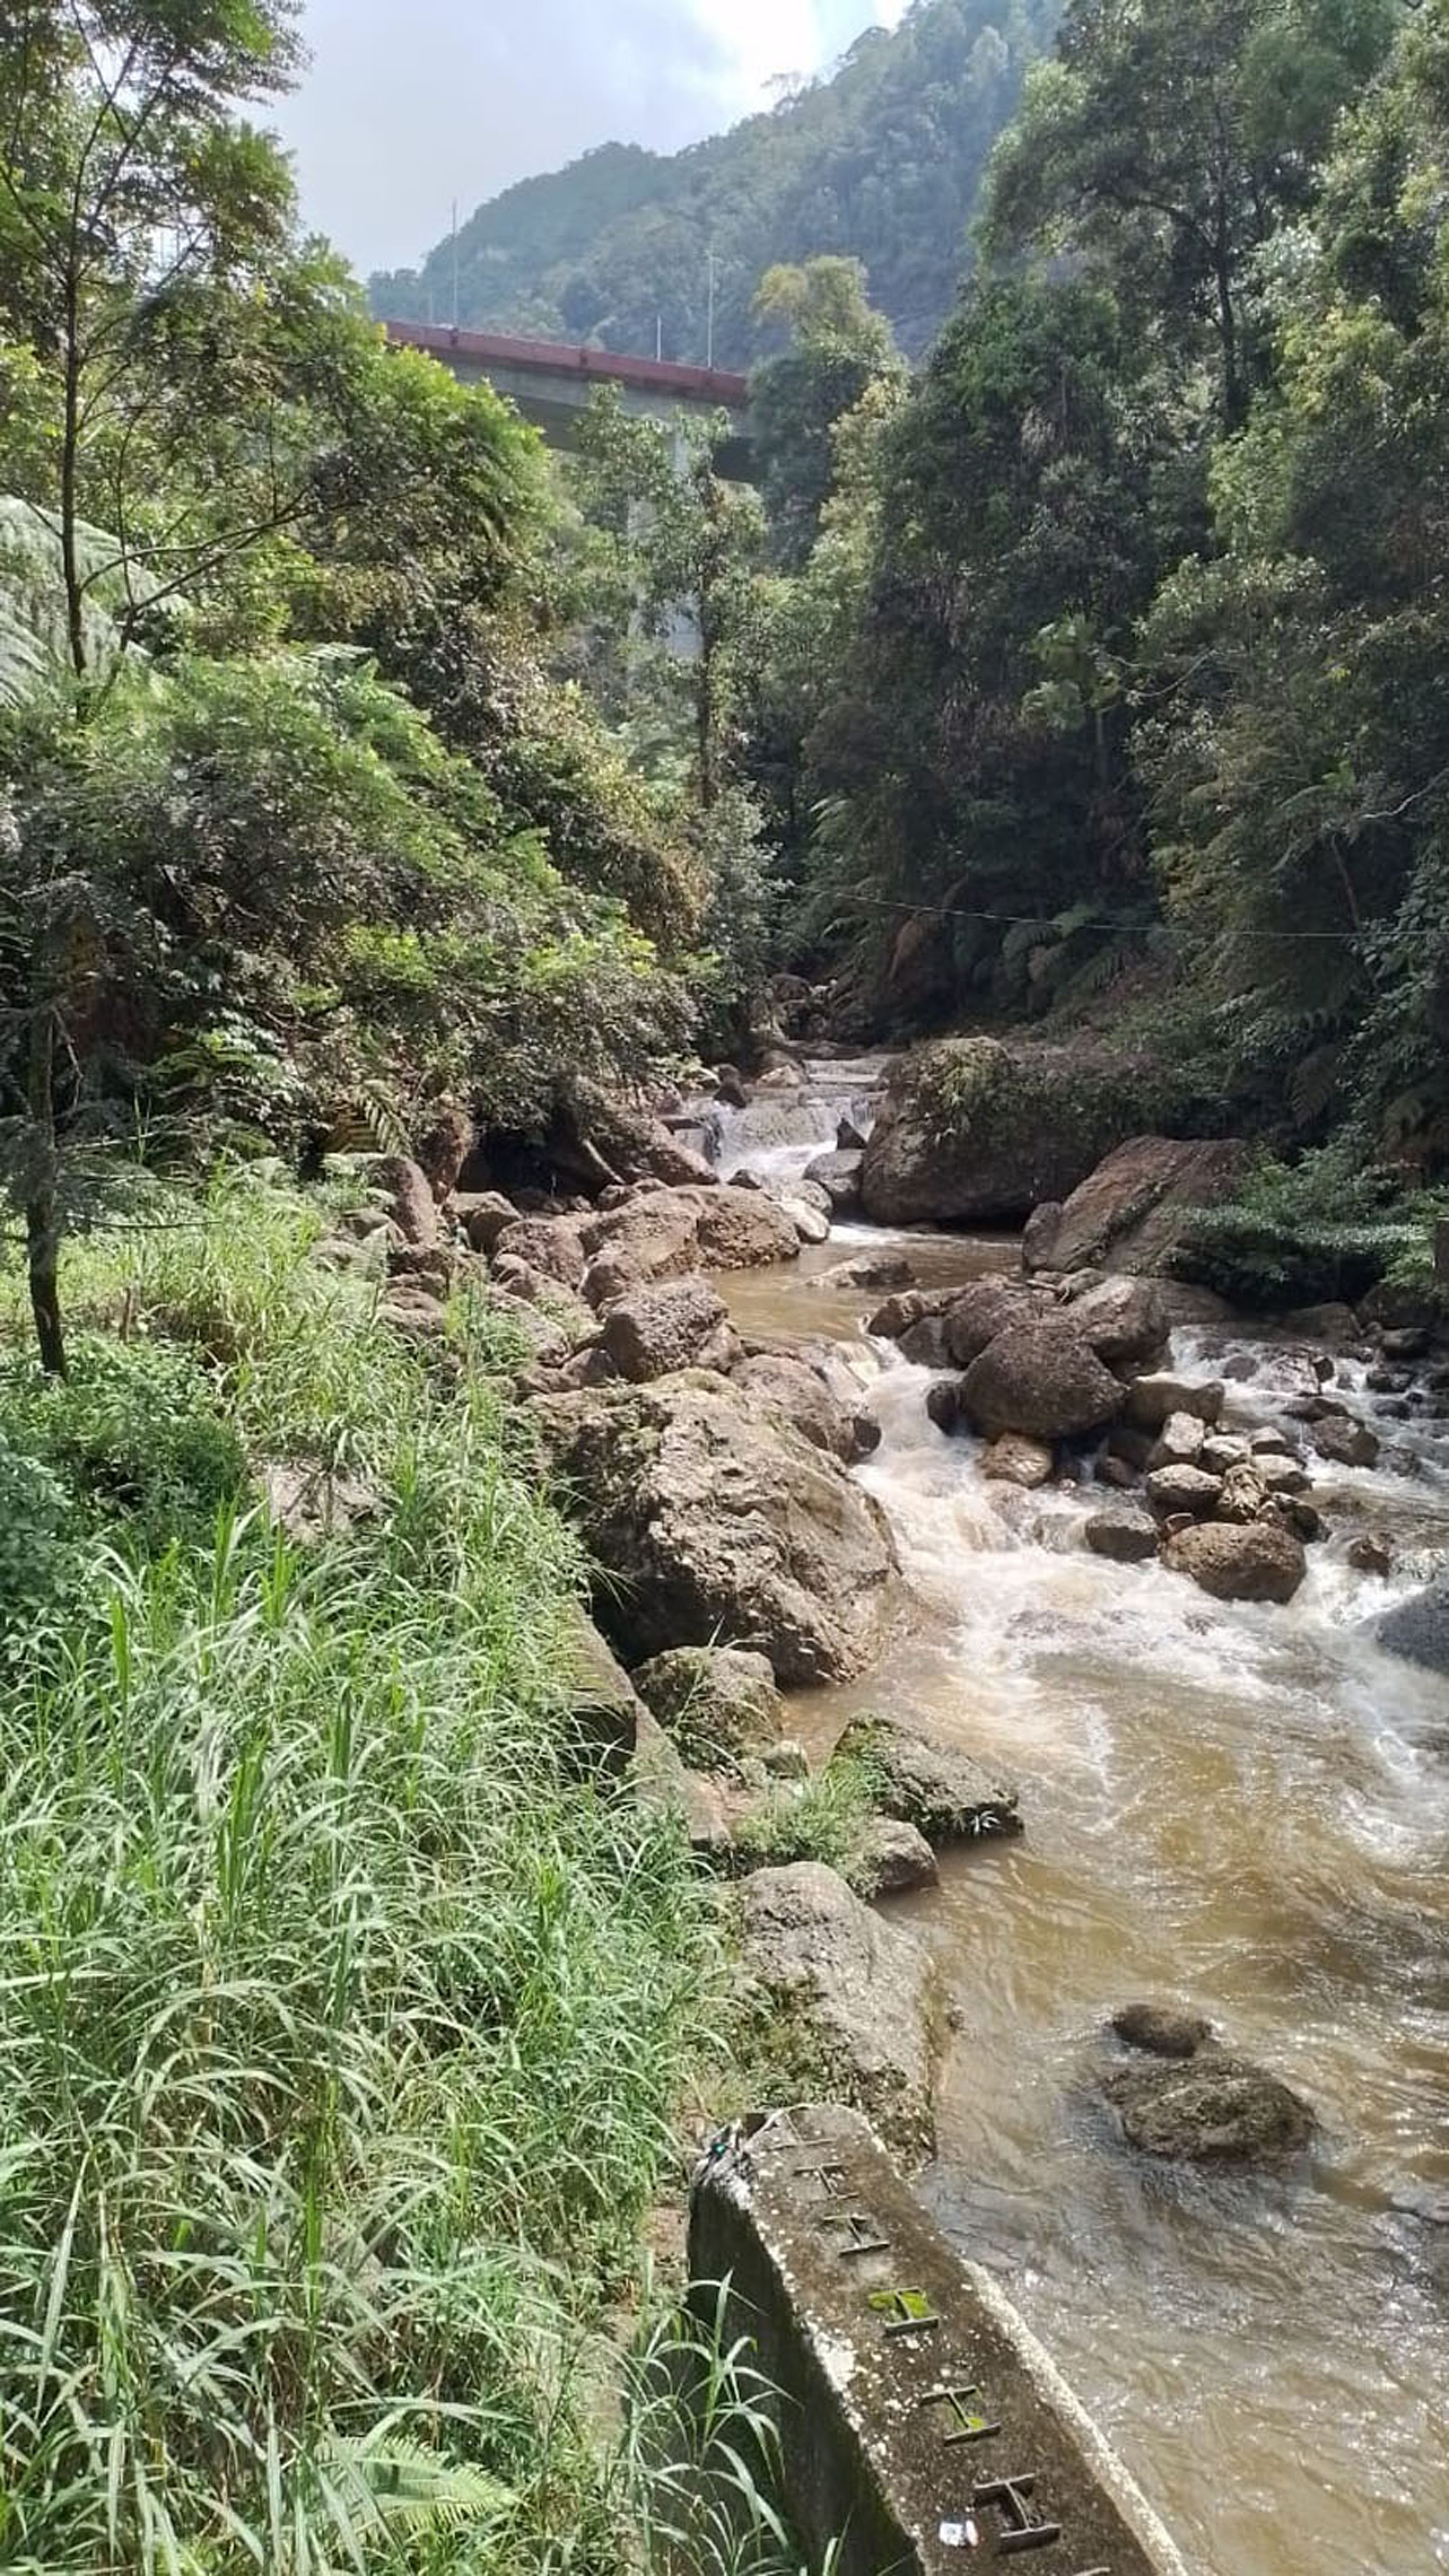
stream, rock, river, mountain, natural, water, vacation, countryside, hill, forrest, plant, green, natural landscape, fluvial landforms of streams, tree, watercourse, riparian zone, groundcover, landscape, forest, sky, mountain river, arroyo, bedrock, jungle, creek, valley, temperate broadleaf and mixed forest, grass, outcrop, old growth forest, tropical and subtropical coniferous forests, valdivian temperate rain forest, riparian forest, stream bed, rainforest, rapid, road, path, trail, ravine, chaparral, wadi, shrubland, tributary, floodplain, shrub